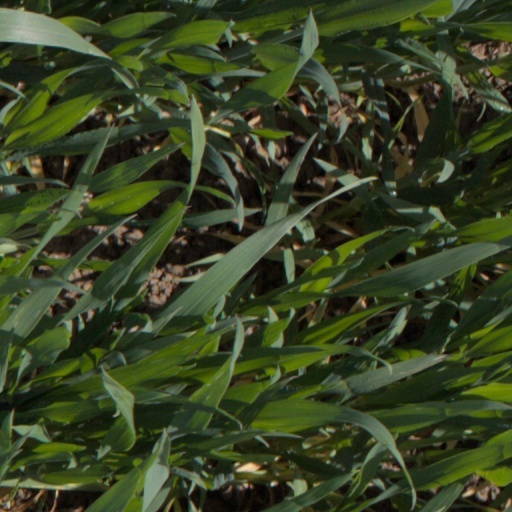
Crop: wheat